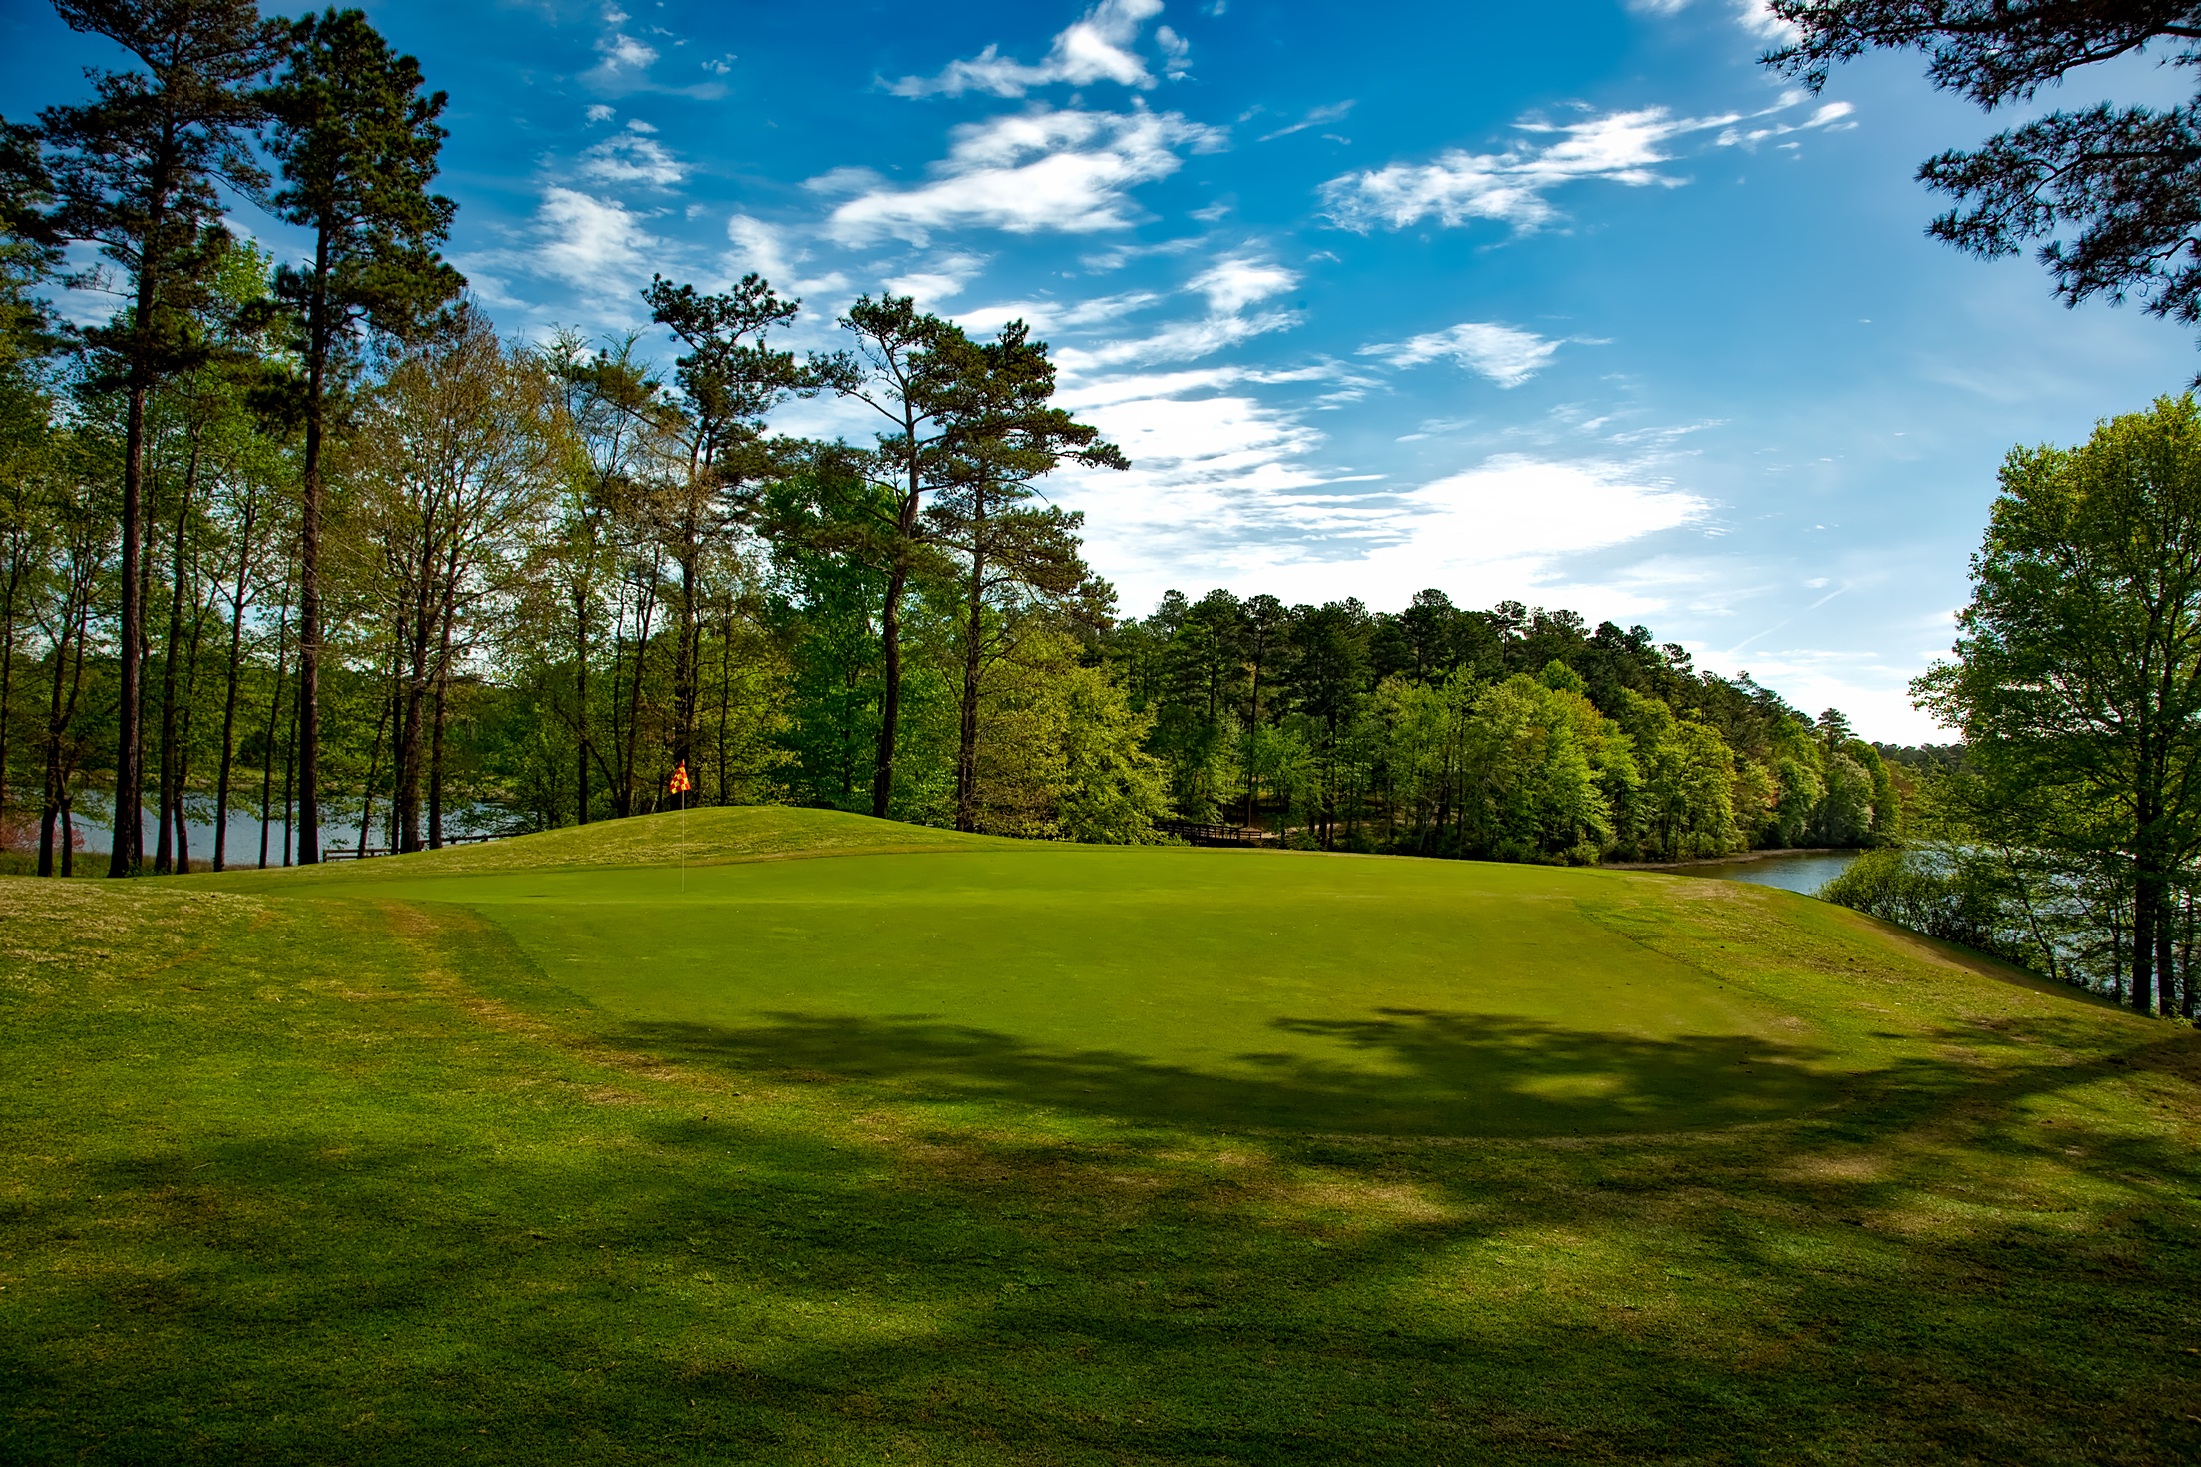
landscape, tree, forest, grass, structure, sky, lawn, meadow, lake, recreation, green, pasture, shadow, golf, blue sky, golf course, golf club, trees, woods, clouds, sports, grassland, estate, woodland, grass land, grass field, outdoor recreation, sport venue, golf field